Genoa

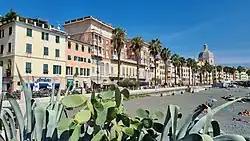
Lungomare di Pegli

"Anonymous of Genoa" was one of the first authors in Liguria and Italy who wrote verses in the Vernacular.